Essex, Iowa

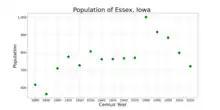
The population of Essex, Iowa from US census data

As of the census of 2020, there were 722 people, 339 households, and 207 families residing in the city. The population density was 479.9 inhabitants per square mile (185.3/km). There were 360 housing units at an average density of 239.3 per square mile (92.4/km). The racial makeup of the city was 94.7% White, 0.3% Black or African American, 1.2% Native American, 0.4% Asian, 0.0% Pacific Islander, 0.0% from other races and 3.3% from two or more races. Hispanic or Latino persons of any race comprised 1.1% of the population.